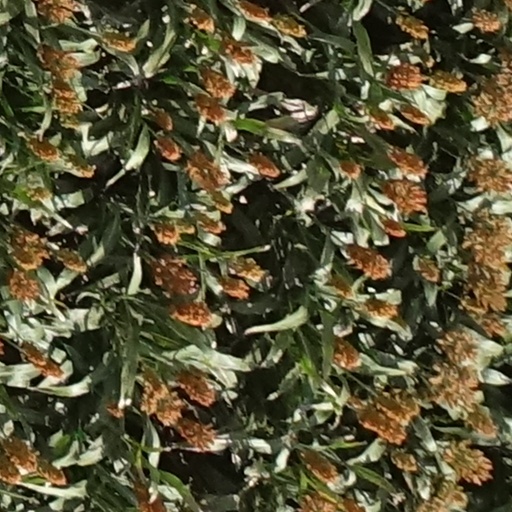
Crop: sorghum